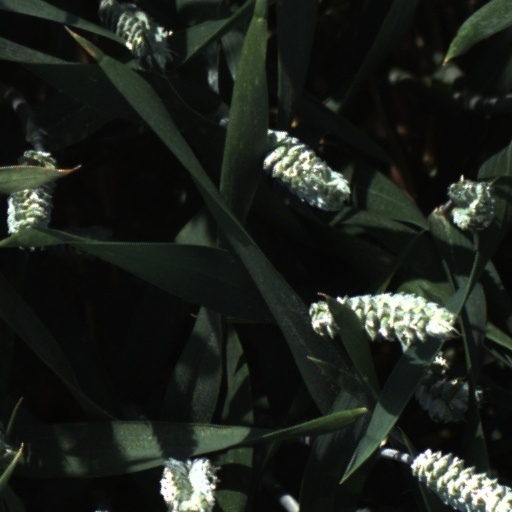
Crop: wheat